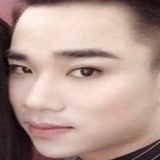
diễn viên Hữu Công